Malosa (Malawi)

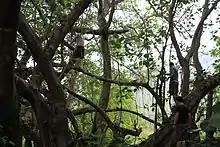
Chilema Tree, Malosa, Malawi

Located in Malosa is an area called Chilema. 'Chilema' in Chichewa (the local language) means 'disabled' or 'deformed' and this area gets its name from two natural phenomena. Firstly a stream that starts at the top of Malosa Mountain but as it flows down it gets smaller and disappears at the point of Chilema. Secondly a tree, the Chilema Tree, which is a single tree that looks like an entire forest. It is impossible to find the original trunk of the tree as the whole area is a vast interconnected mesh of woven trunks. For the first few years in the life of the Chilema Ecumenical Lay Training Centre its chapel was under the tree. The stone altar is still there.